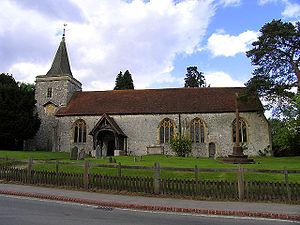
Yattendon est un village et une paroisse civile située à onze kilomètres au nord-est de Newbury dans le Berkshire, dans le Sud de l'Angleterre.